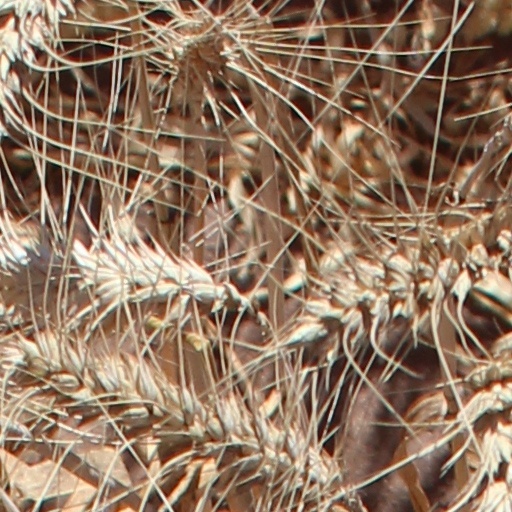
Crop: wheat